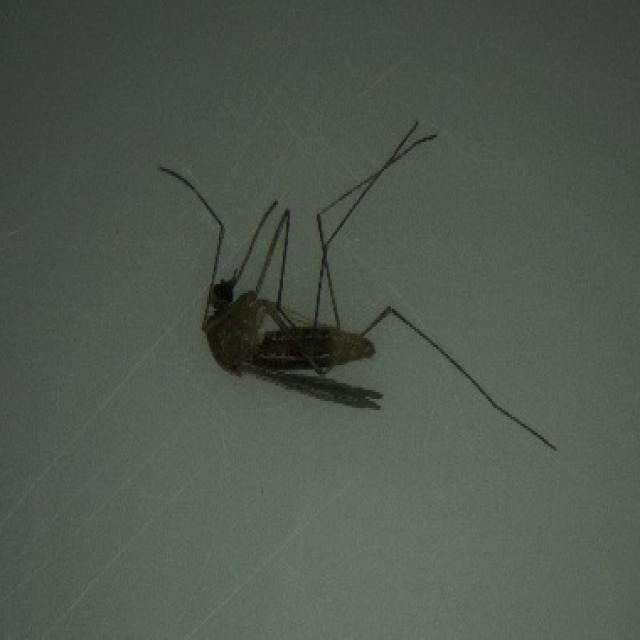
Species: culex_pipiens